Bible translations into Esperanto

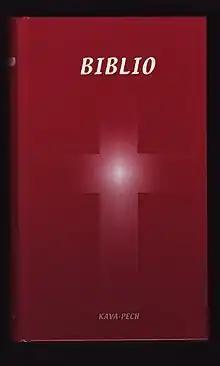
The cover of the Kava-Pech edition.

In 2006 the ecumenical commission of the International Union of Catholic Esperantists (IKUE) and the International Christian Esperantist League (KELI) edited a completely new arrangement of the Bible based on the Latin Vulgate edition, which was published by Kava-Pech in the Czech Republic and now forms a volume in the World Esperanto Association's "Serio Oriento-Okcidento" ("East-West Series"), a series of some 50 works published in uniform editions, initially as a contribution to UNESCO's Major Project on Mutual Appreciation of Eastern and Western Cultural Values.